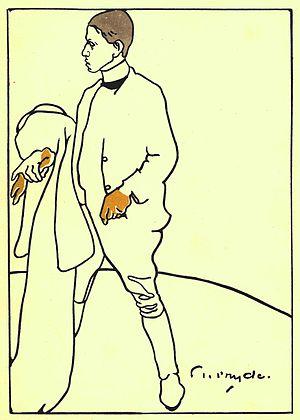
Les « Beggarstaffs » ou « J. & W. Beggarstaff » est le pseudonyme utilisé par les artistes britanniques William Nicholson et James Pryde pour leur partenariat dans la réalisation de posters et autres œuvres graphiques entre 1894 et 1899.